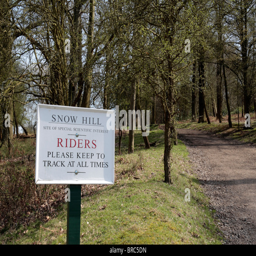
a sign post for horse riders at the entrance